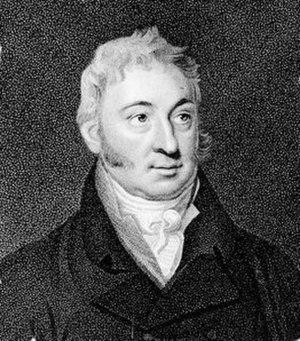
Sir William Ouseley, né en 1769 dans le Monmouthshire et mort en septembre 1842 à Boulogne-sur-Mer, est un voyageur orientaliste britannique.